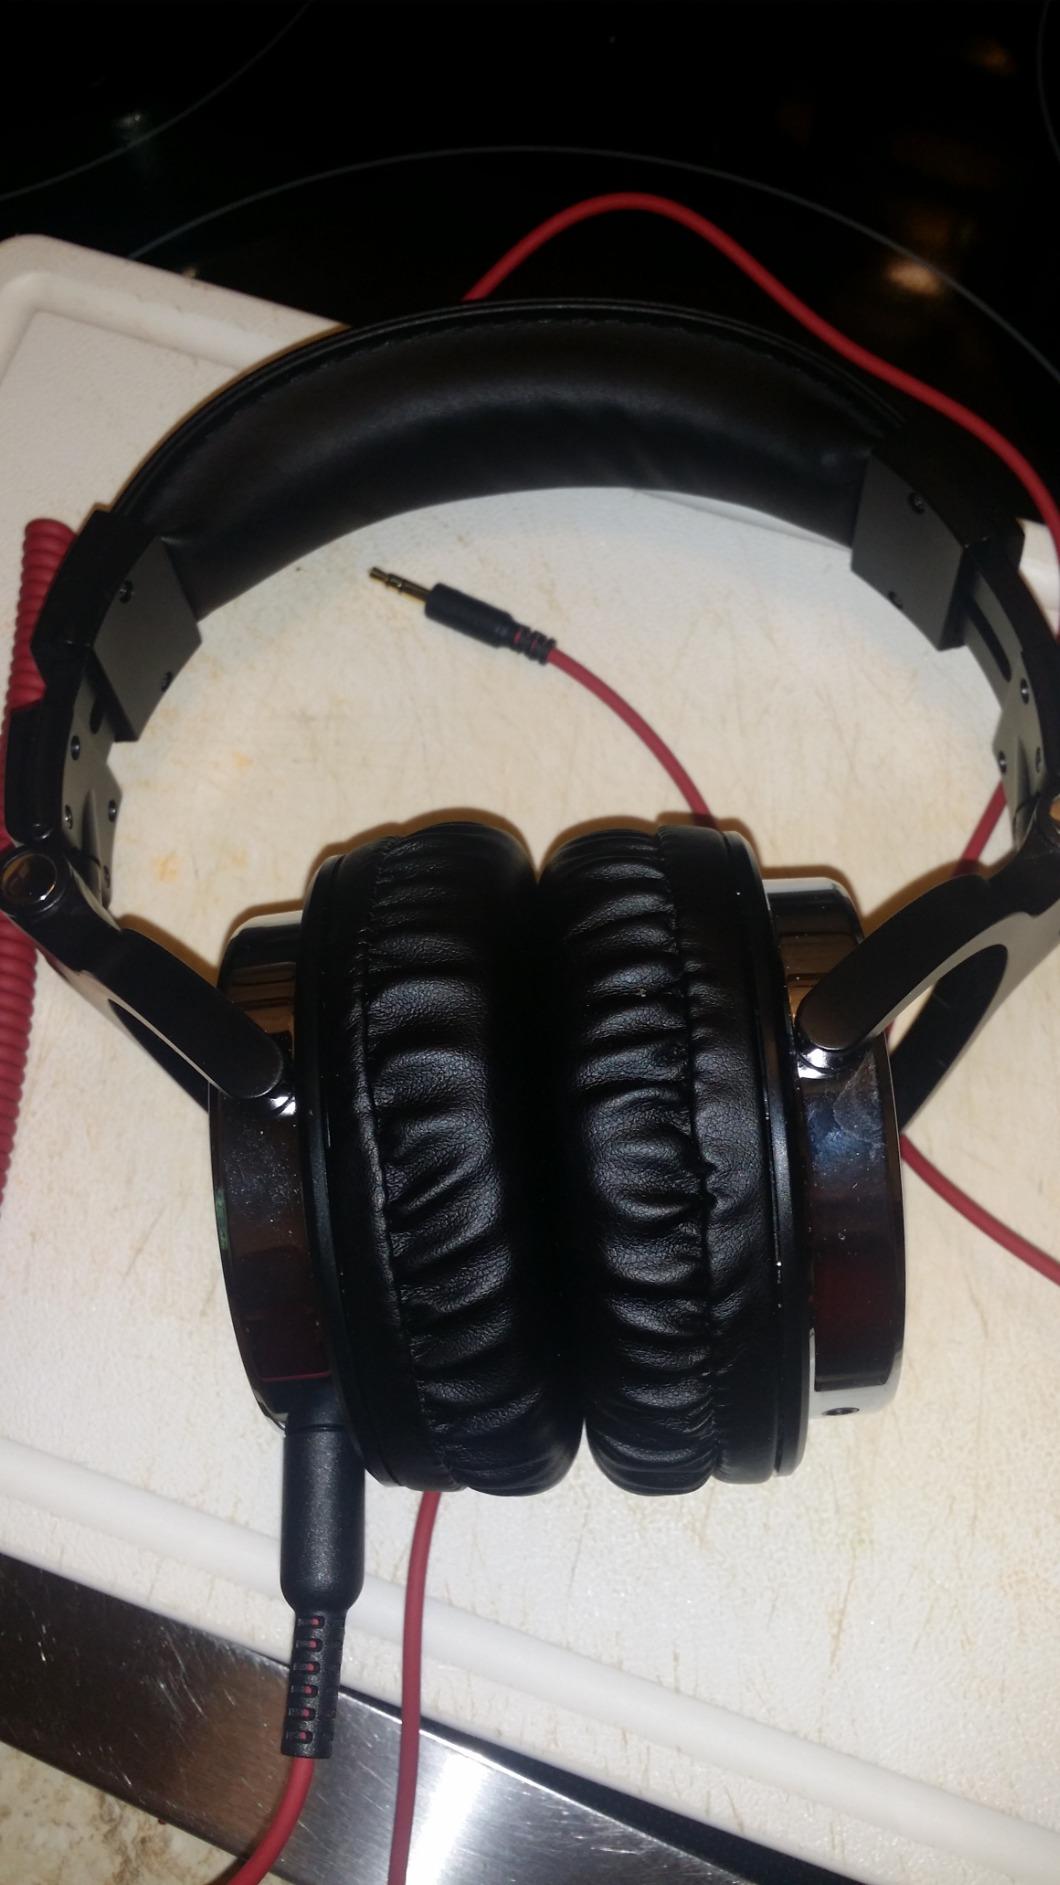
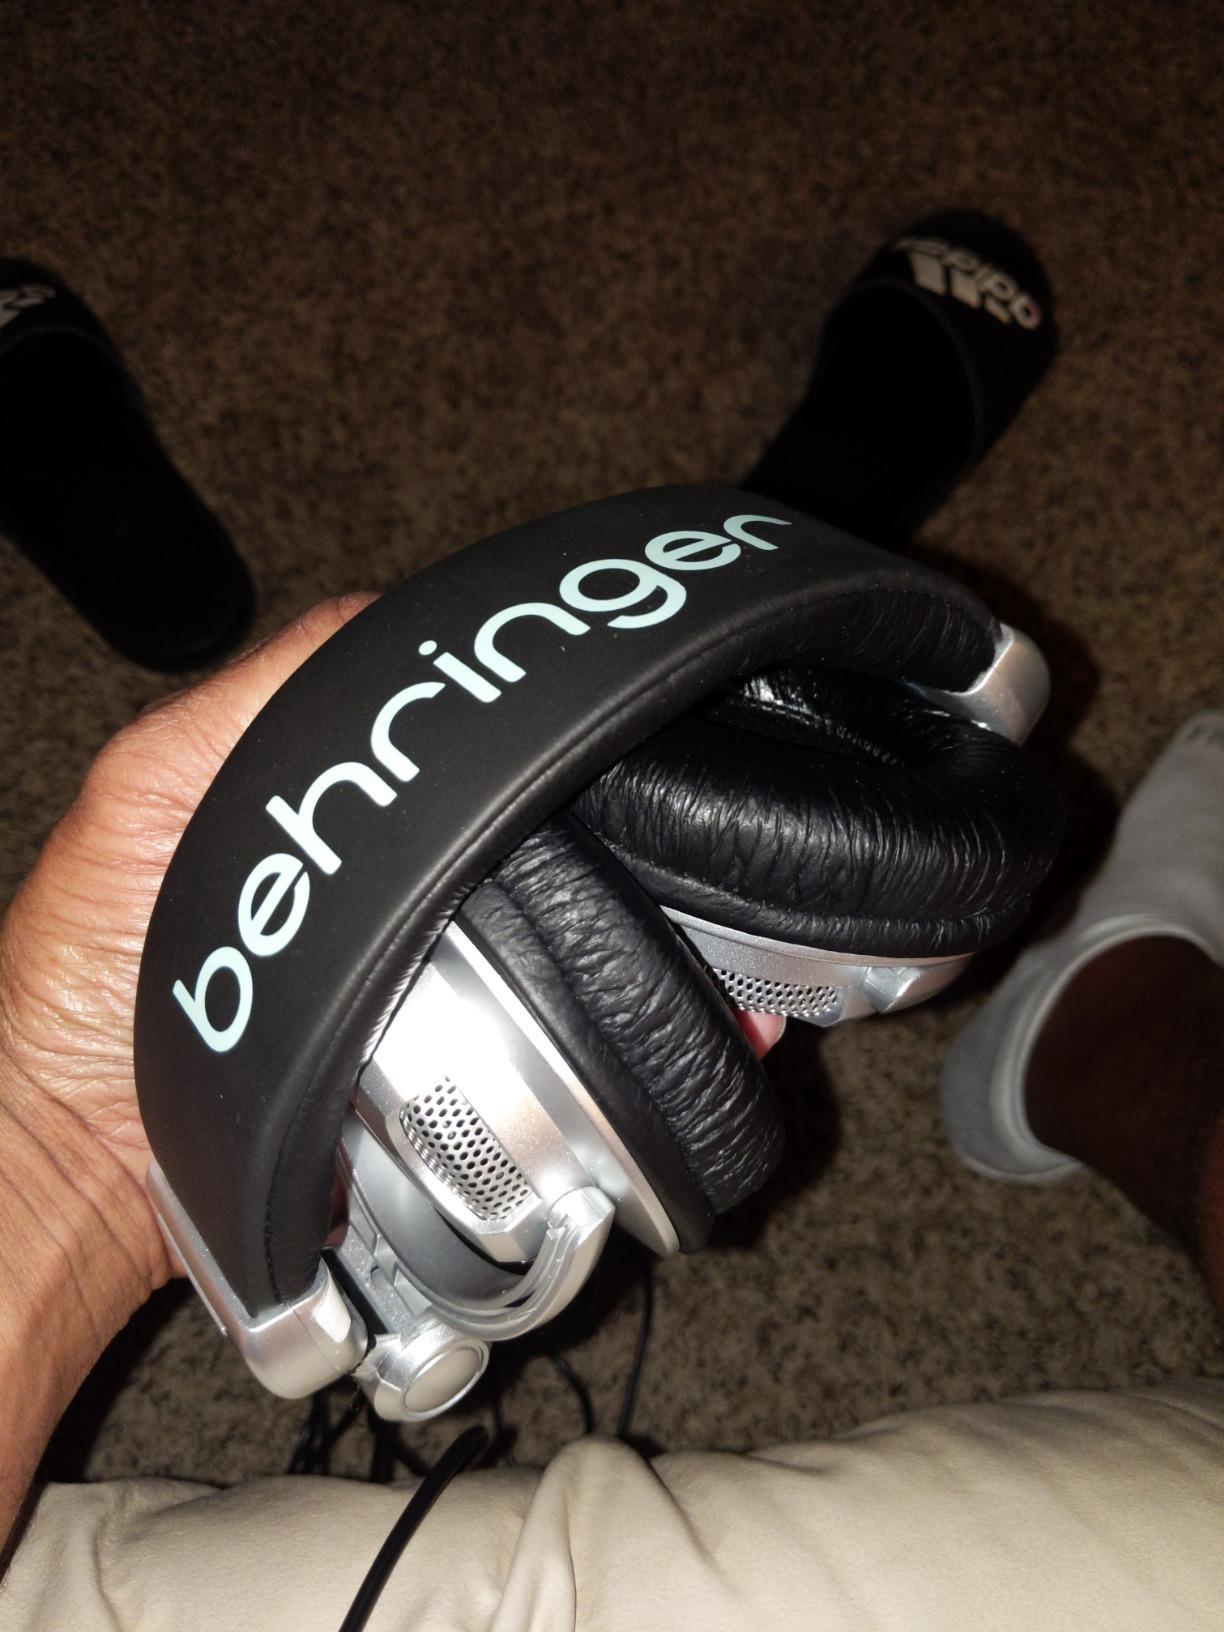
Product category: headphones
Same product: no